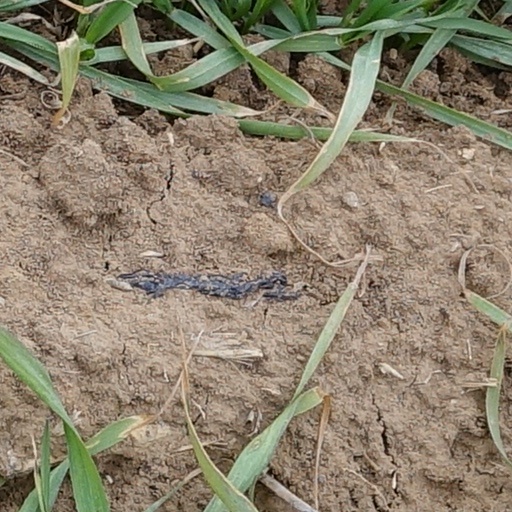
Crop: wheat